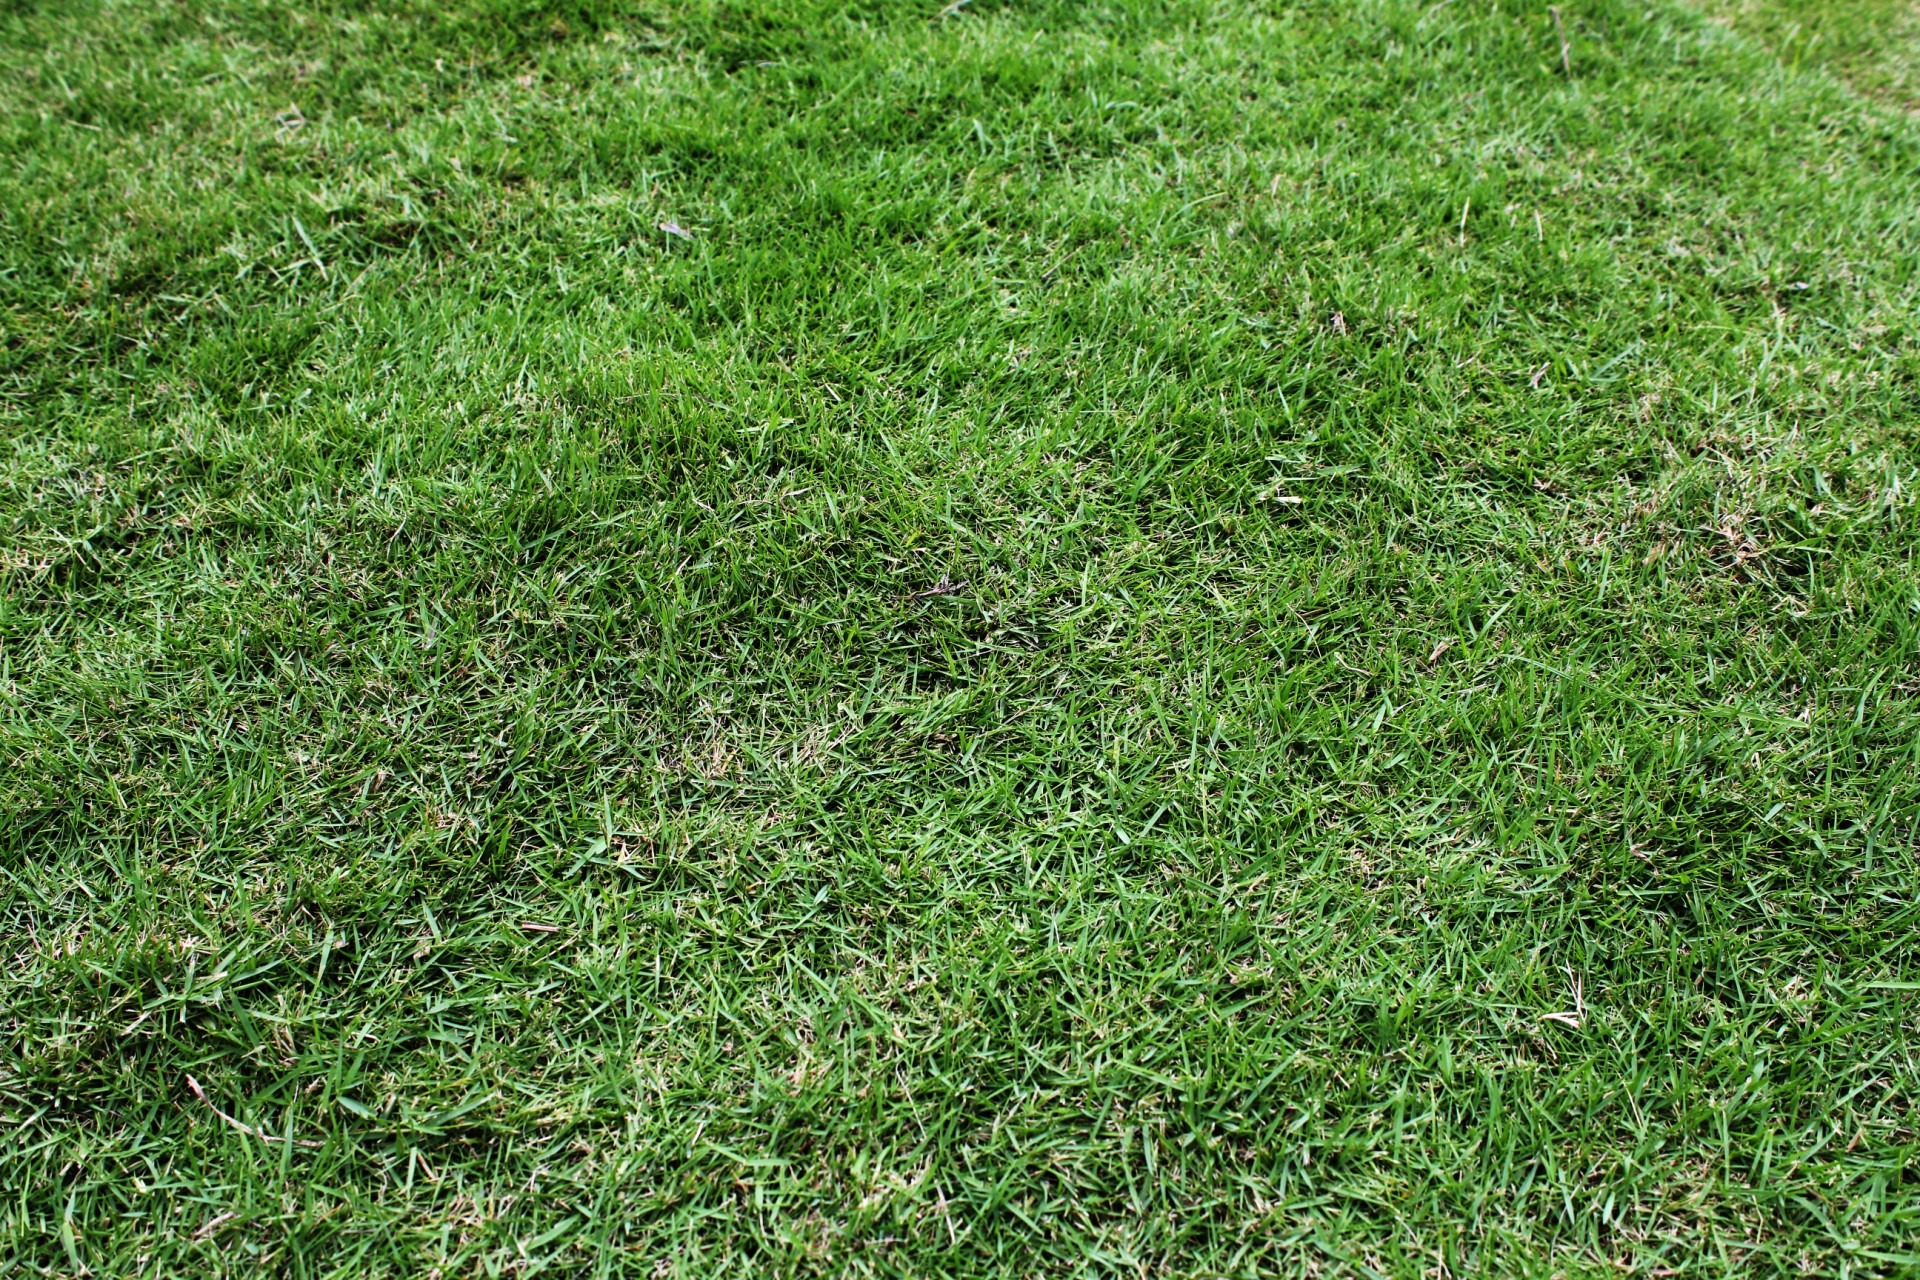
grass, plant, ground, lawn, meadow, leaf, flower, green, soil, leaves, background, grassland, shrub, flooring, artificial turf, grass family, land plant, green grass background